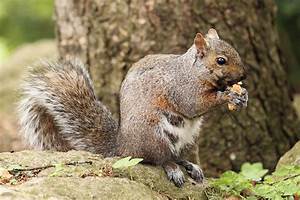
Label: squirrel